Ardgillan Castle

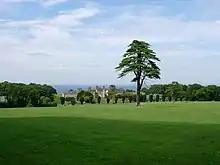
View of Ardgillan Castle looking down towards the Irish Sea

The previous owner of the land was Robert Usher, a wine merchant from Tallaght. When Reverend Robert Taylor bought the land it was quite a wooded area so he employed some former soldiers from Bangor, County Down and paid them 1d and a meal per day as well as bed every night: they also received a tot of Irish whiskey from Bushmills which was brought in for 2 shilling 2 pence a gallon.